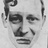
Emotion: sad